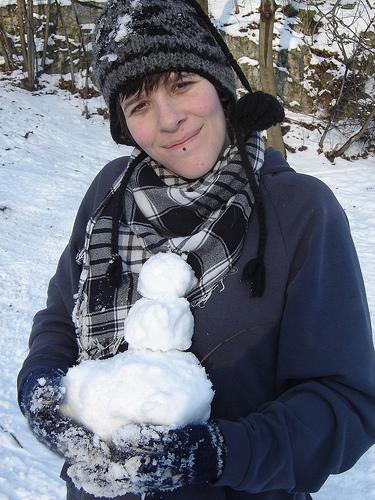
Weather: snow or frosty